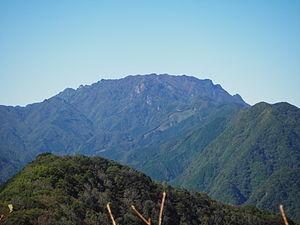
Mont Ryōkami dans le village d'Ogano (préfecture de Saitama, Japon ).
Le mont Ryōkami est une montagne située à la frontière du bourg d'Ogano et de la ville de Chichibu, dans la préfecture de Saitama, à l'extrémité nord des monts Okuchichibu. Son altitude est de 1 723 mètres.